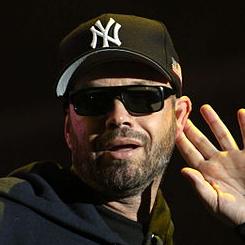
Age: 42